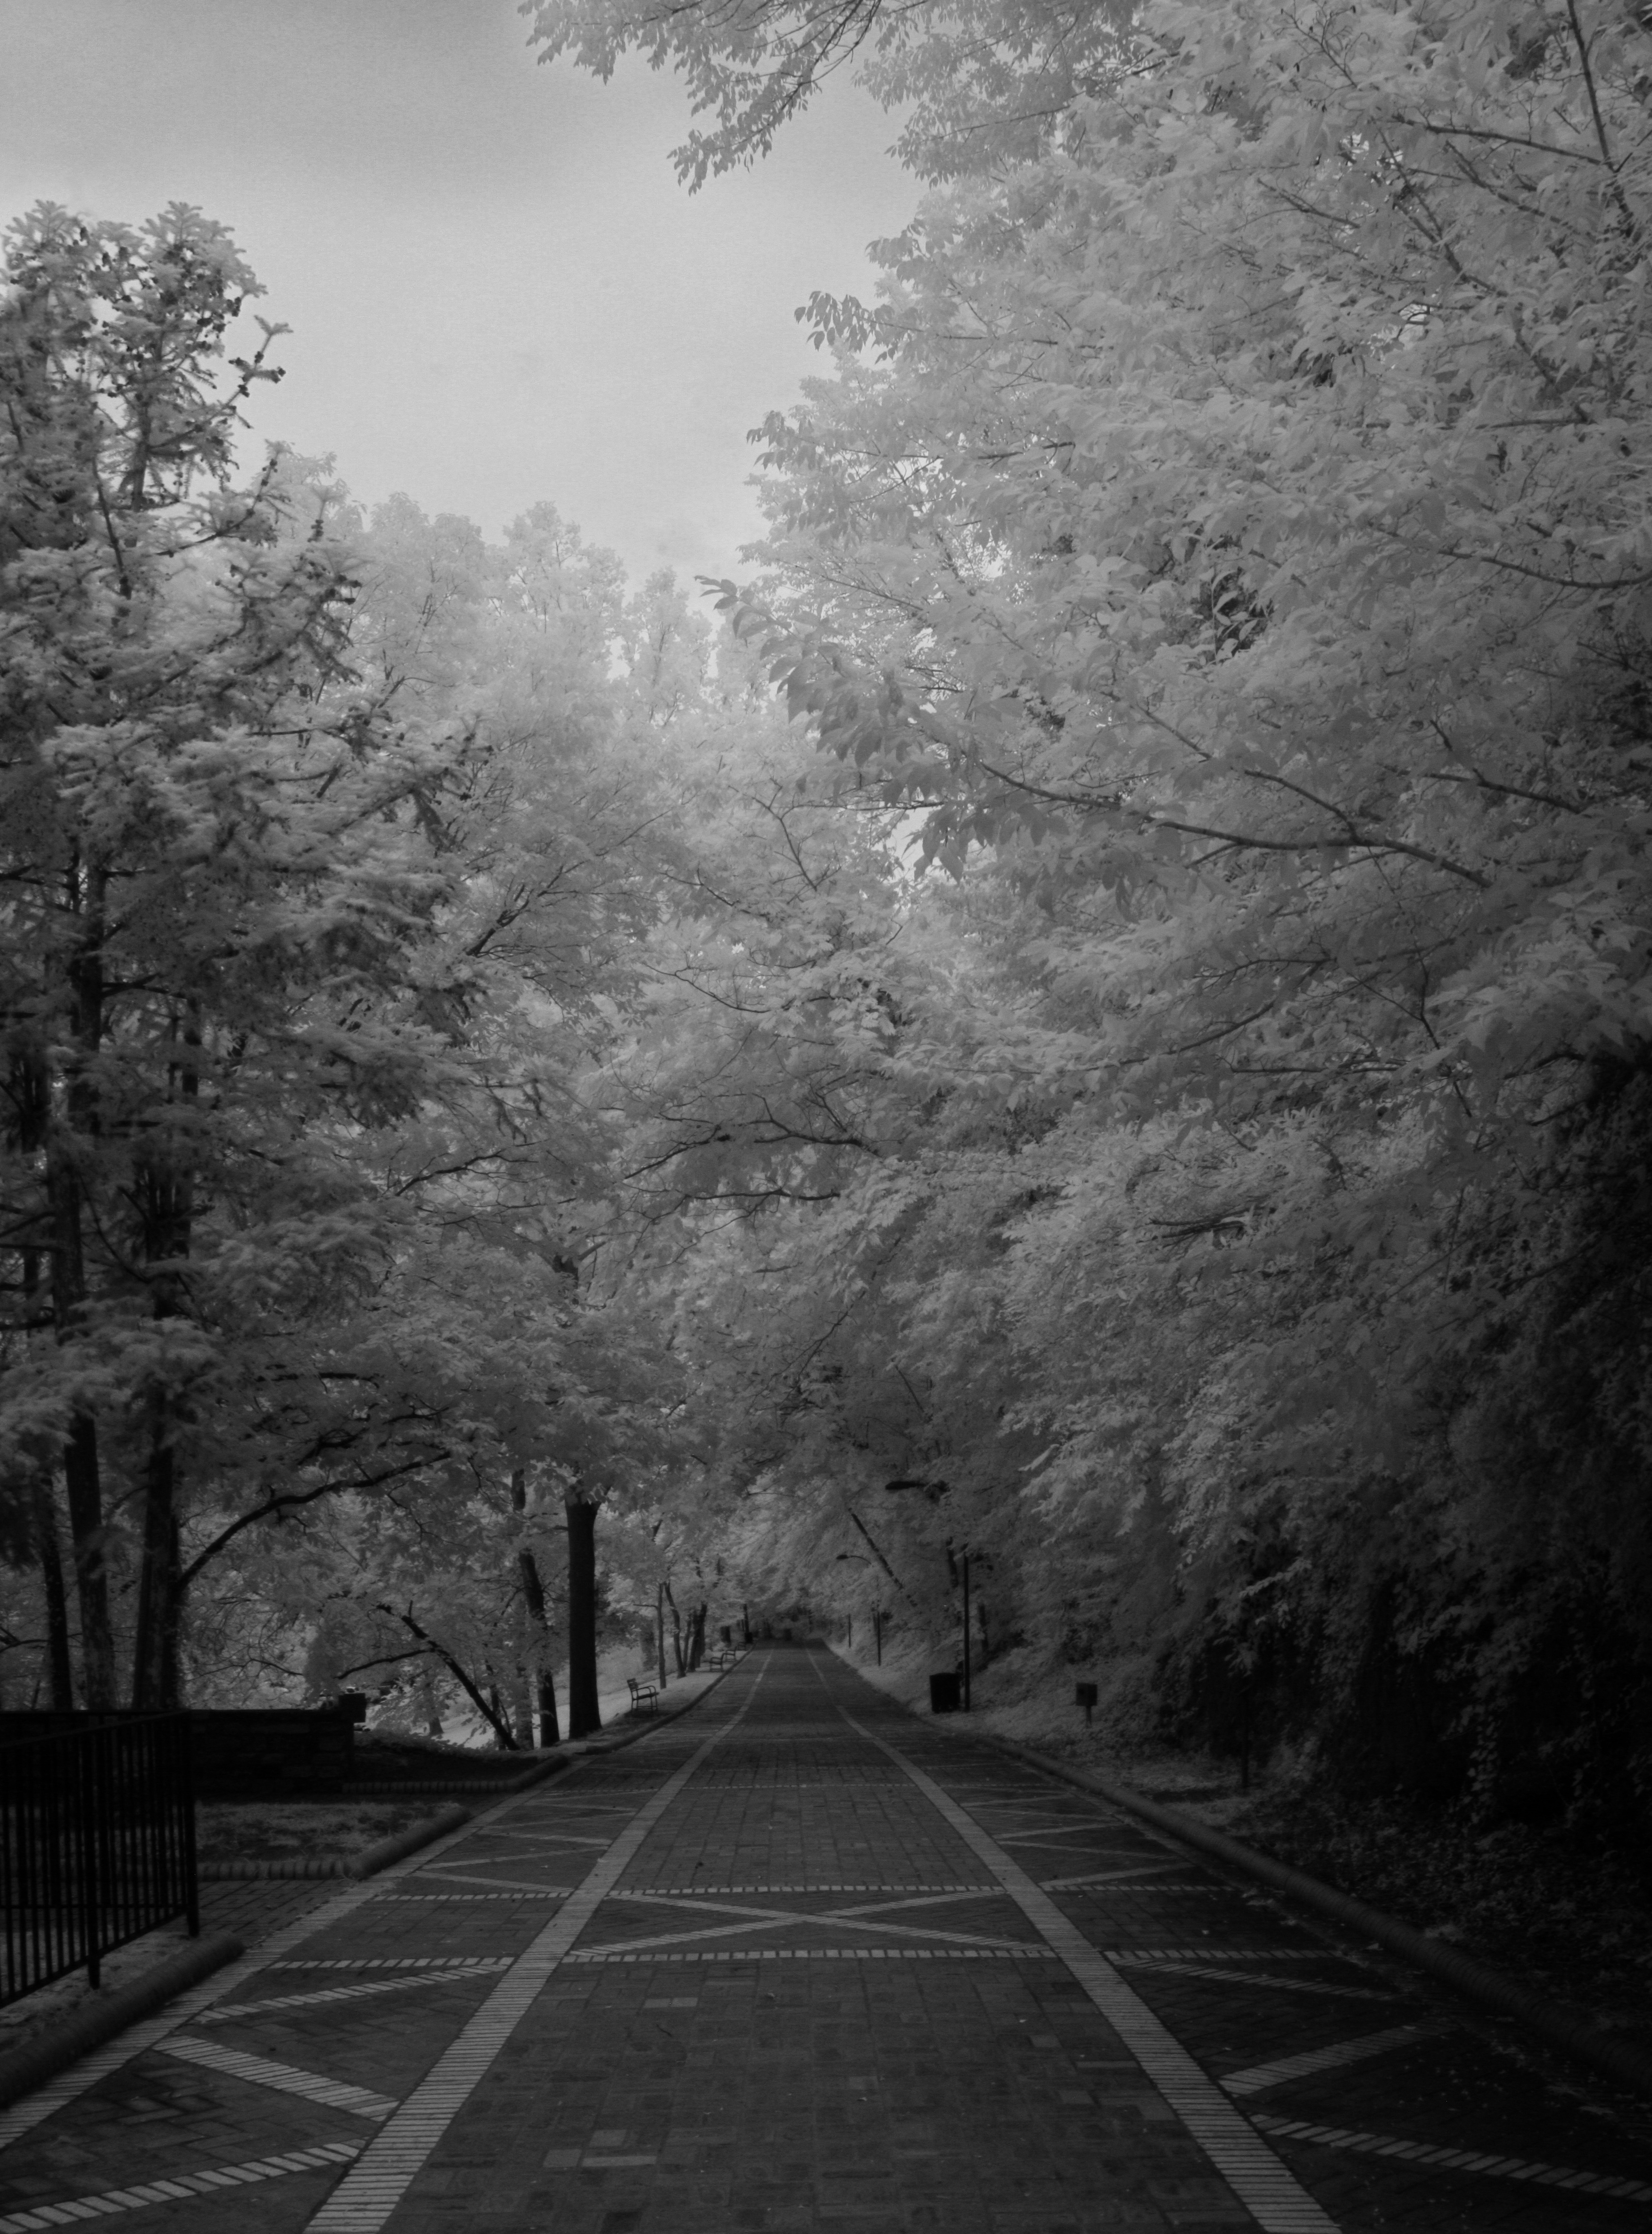
tree, forest, snow, winter, black and white, plant, fog, mist, street, morning, time, distance, weather, darkness, black, monochrome, infrared, brick road, monochrome photography, atmospheric phenomenon, woody plant